Chip Foose

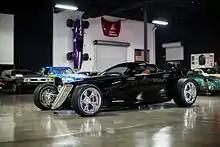
The 2006 Hemi(s)fear at the Marconi Automotive Museum

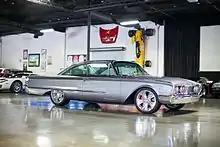
The custom 1960 Ford Starliner at the <a href="http%3A//marconimuseum.org/">Marconi Automotive Museum

Foose began working on automobiles at age seven for his father's company, Project Design, in Santa Barbara, California. Encouraged by Ford and Preston Tucker designer Alex Tremulis, Foose started to attend the Art Center College of Design in 1982; however, he dropped out after two years due to financial difficulties. After working for four years at Clenet Coachworks, Foose returned to the Art Center to complete his education.